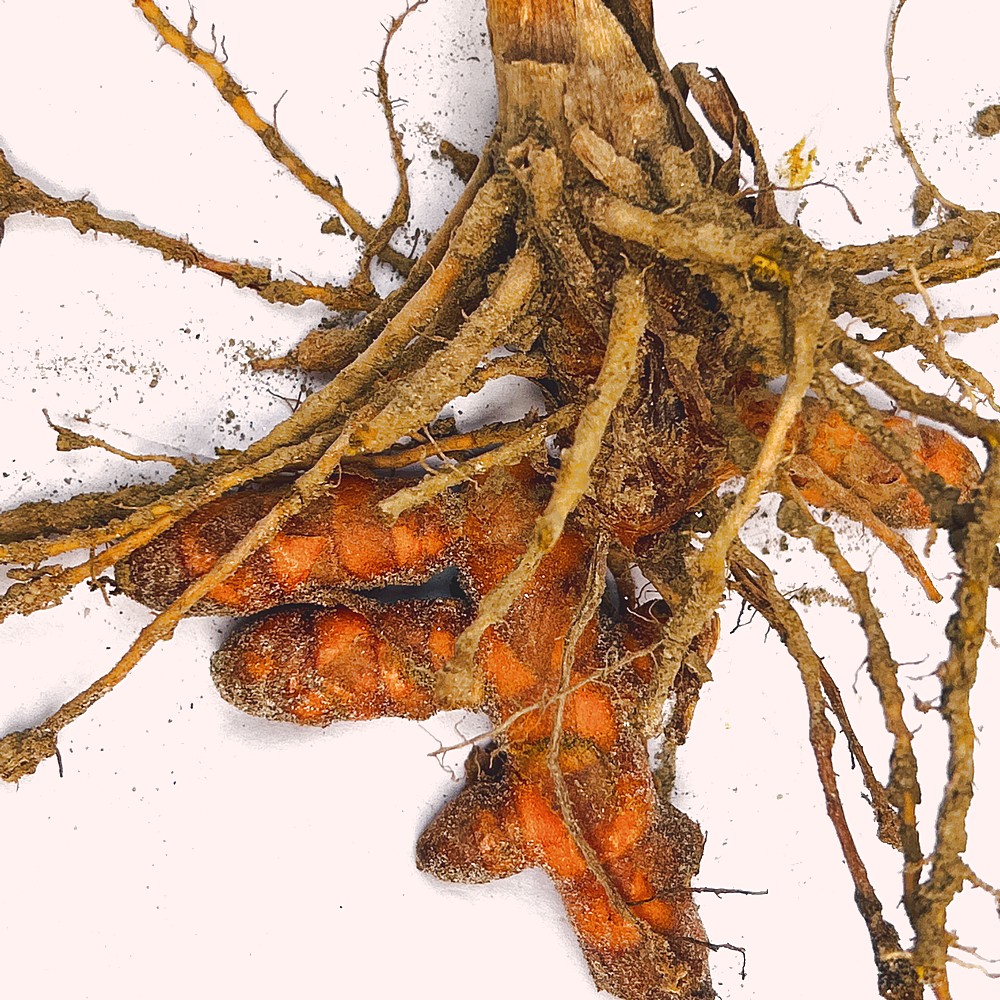
Label: Rhizome Healthy Root